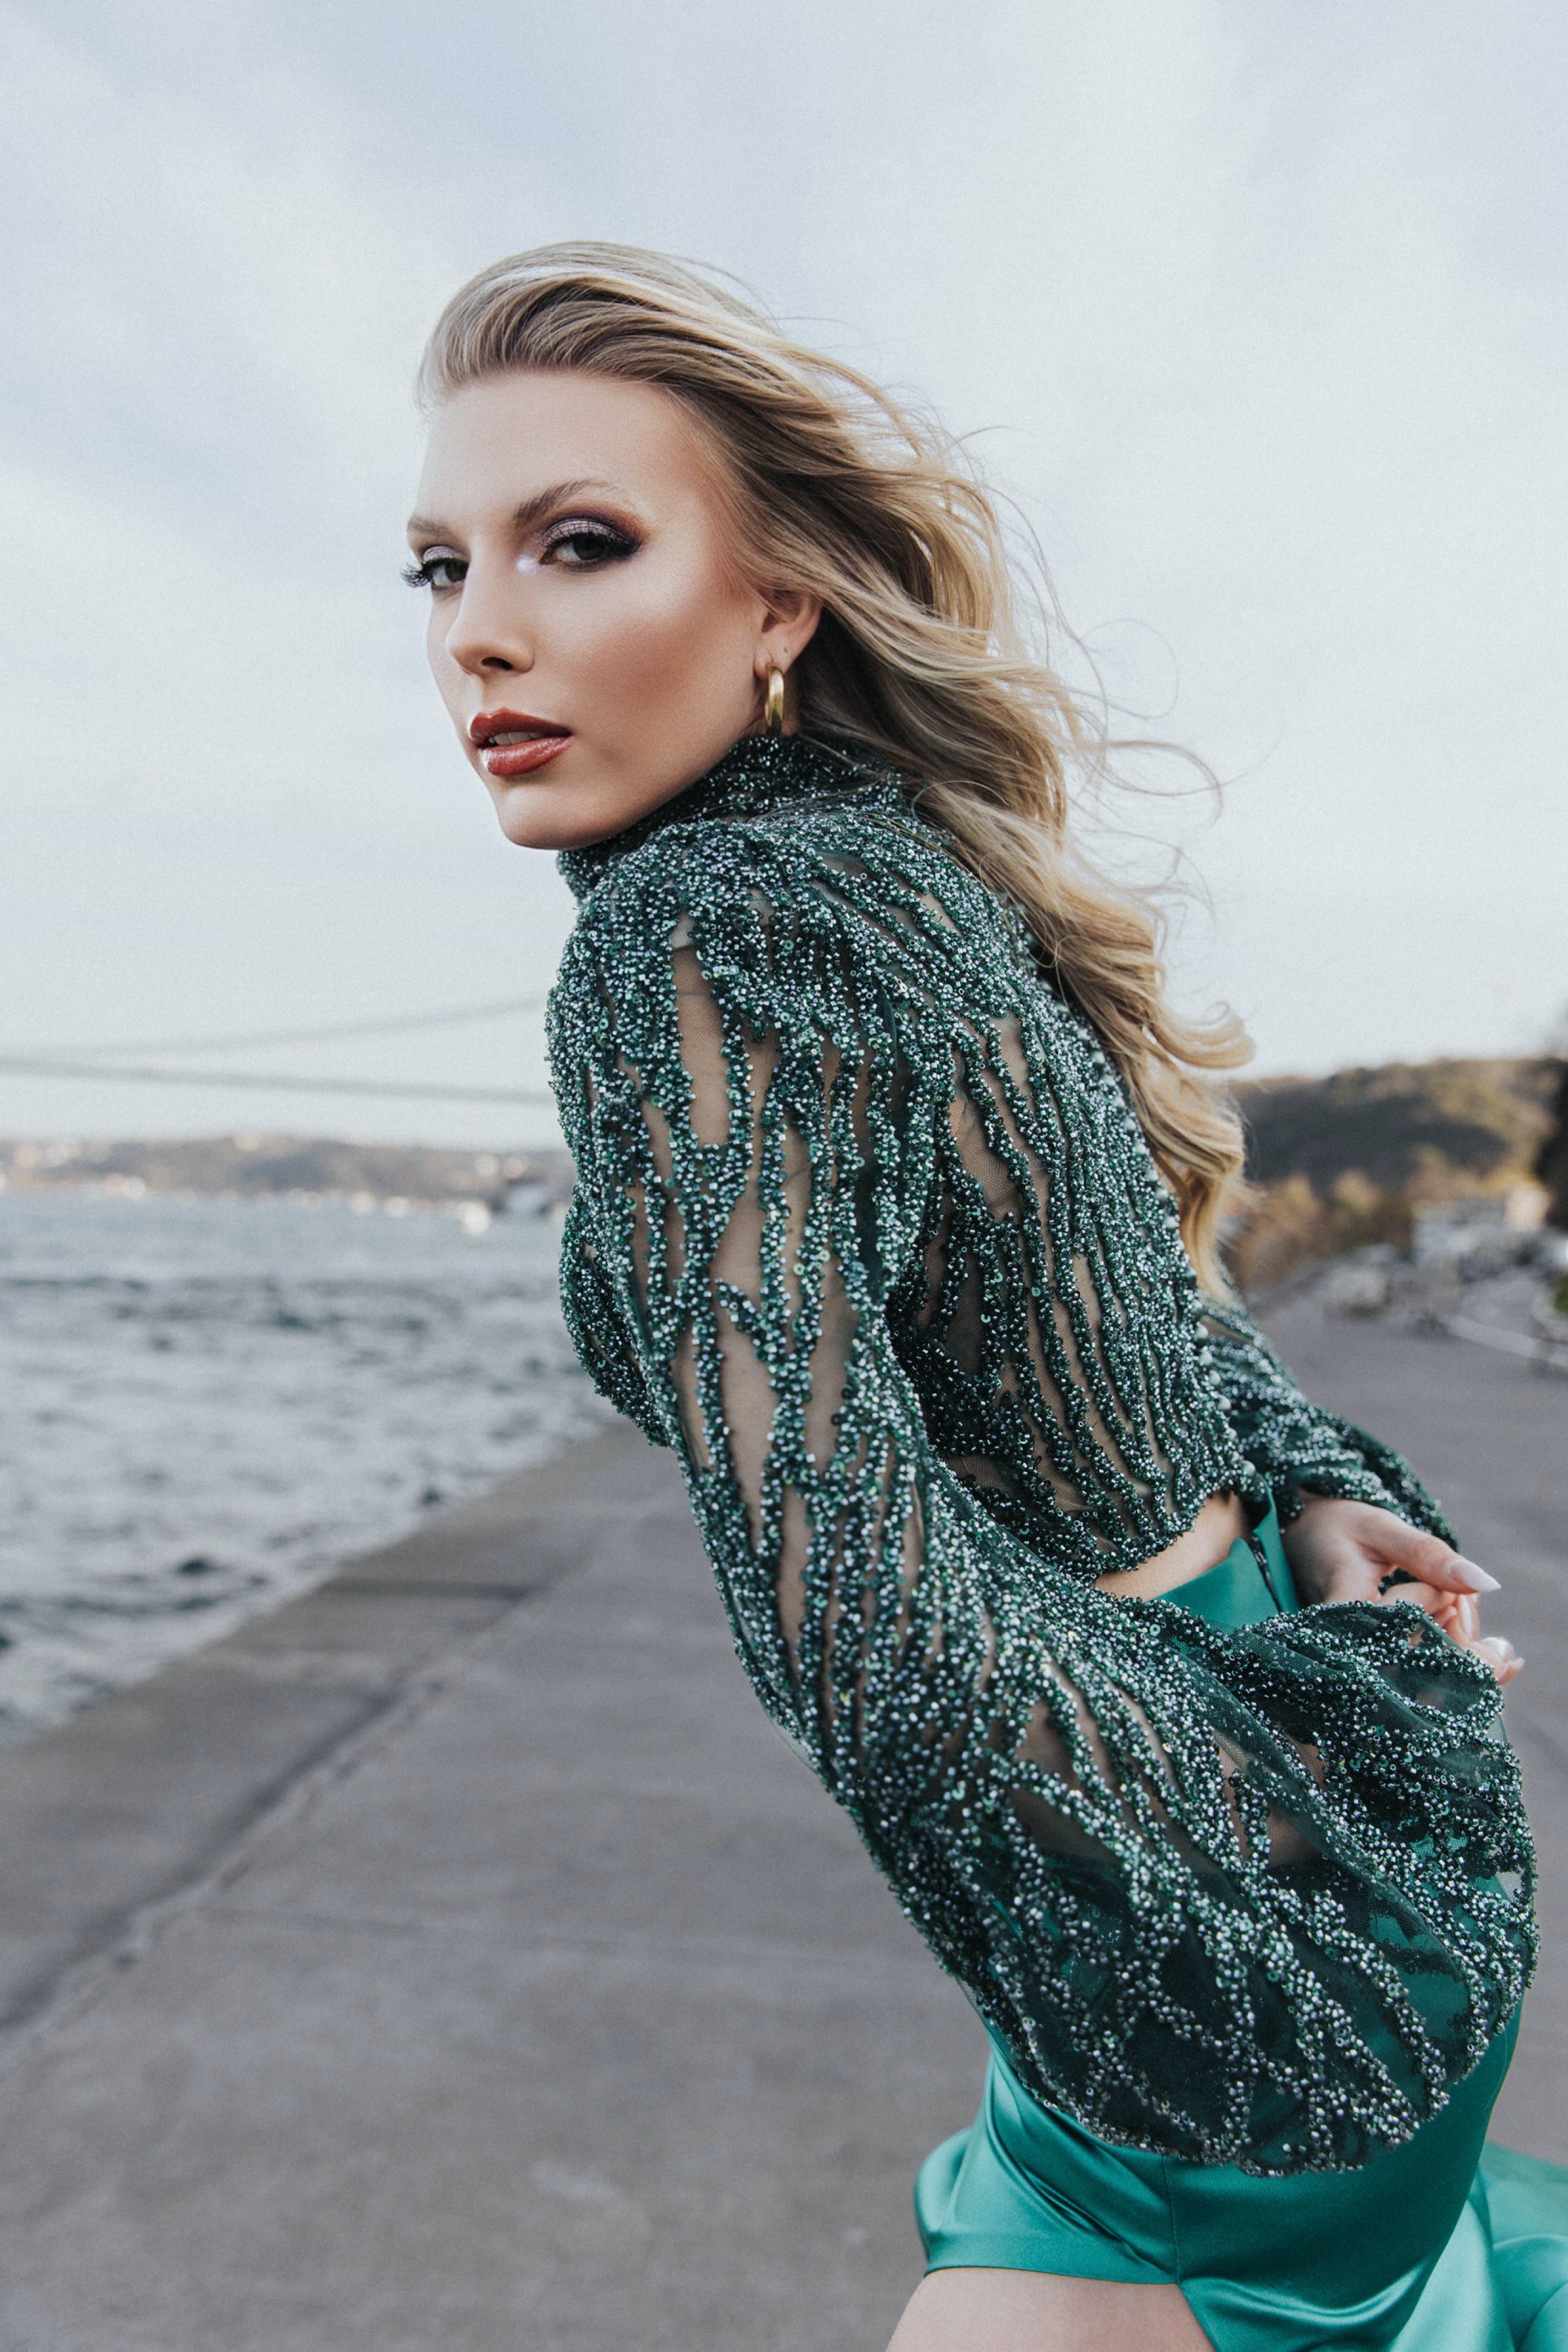
woman, lip, sky, shoulder, tartan, neck, sleeve, flash photography, grey, waist, cool, denim, blazer, fashion design, plaid, thigh, long hair, electric blue, knee, pattern, fashion model, happy, eyewear, brown hair, human leg, jewellery, fashion accessory, magenta, fur, top, portrait photography, sitting, photo shoot, winter, t shirt, model